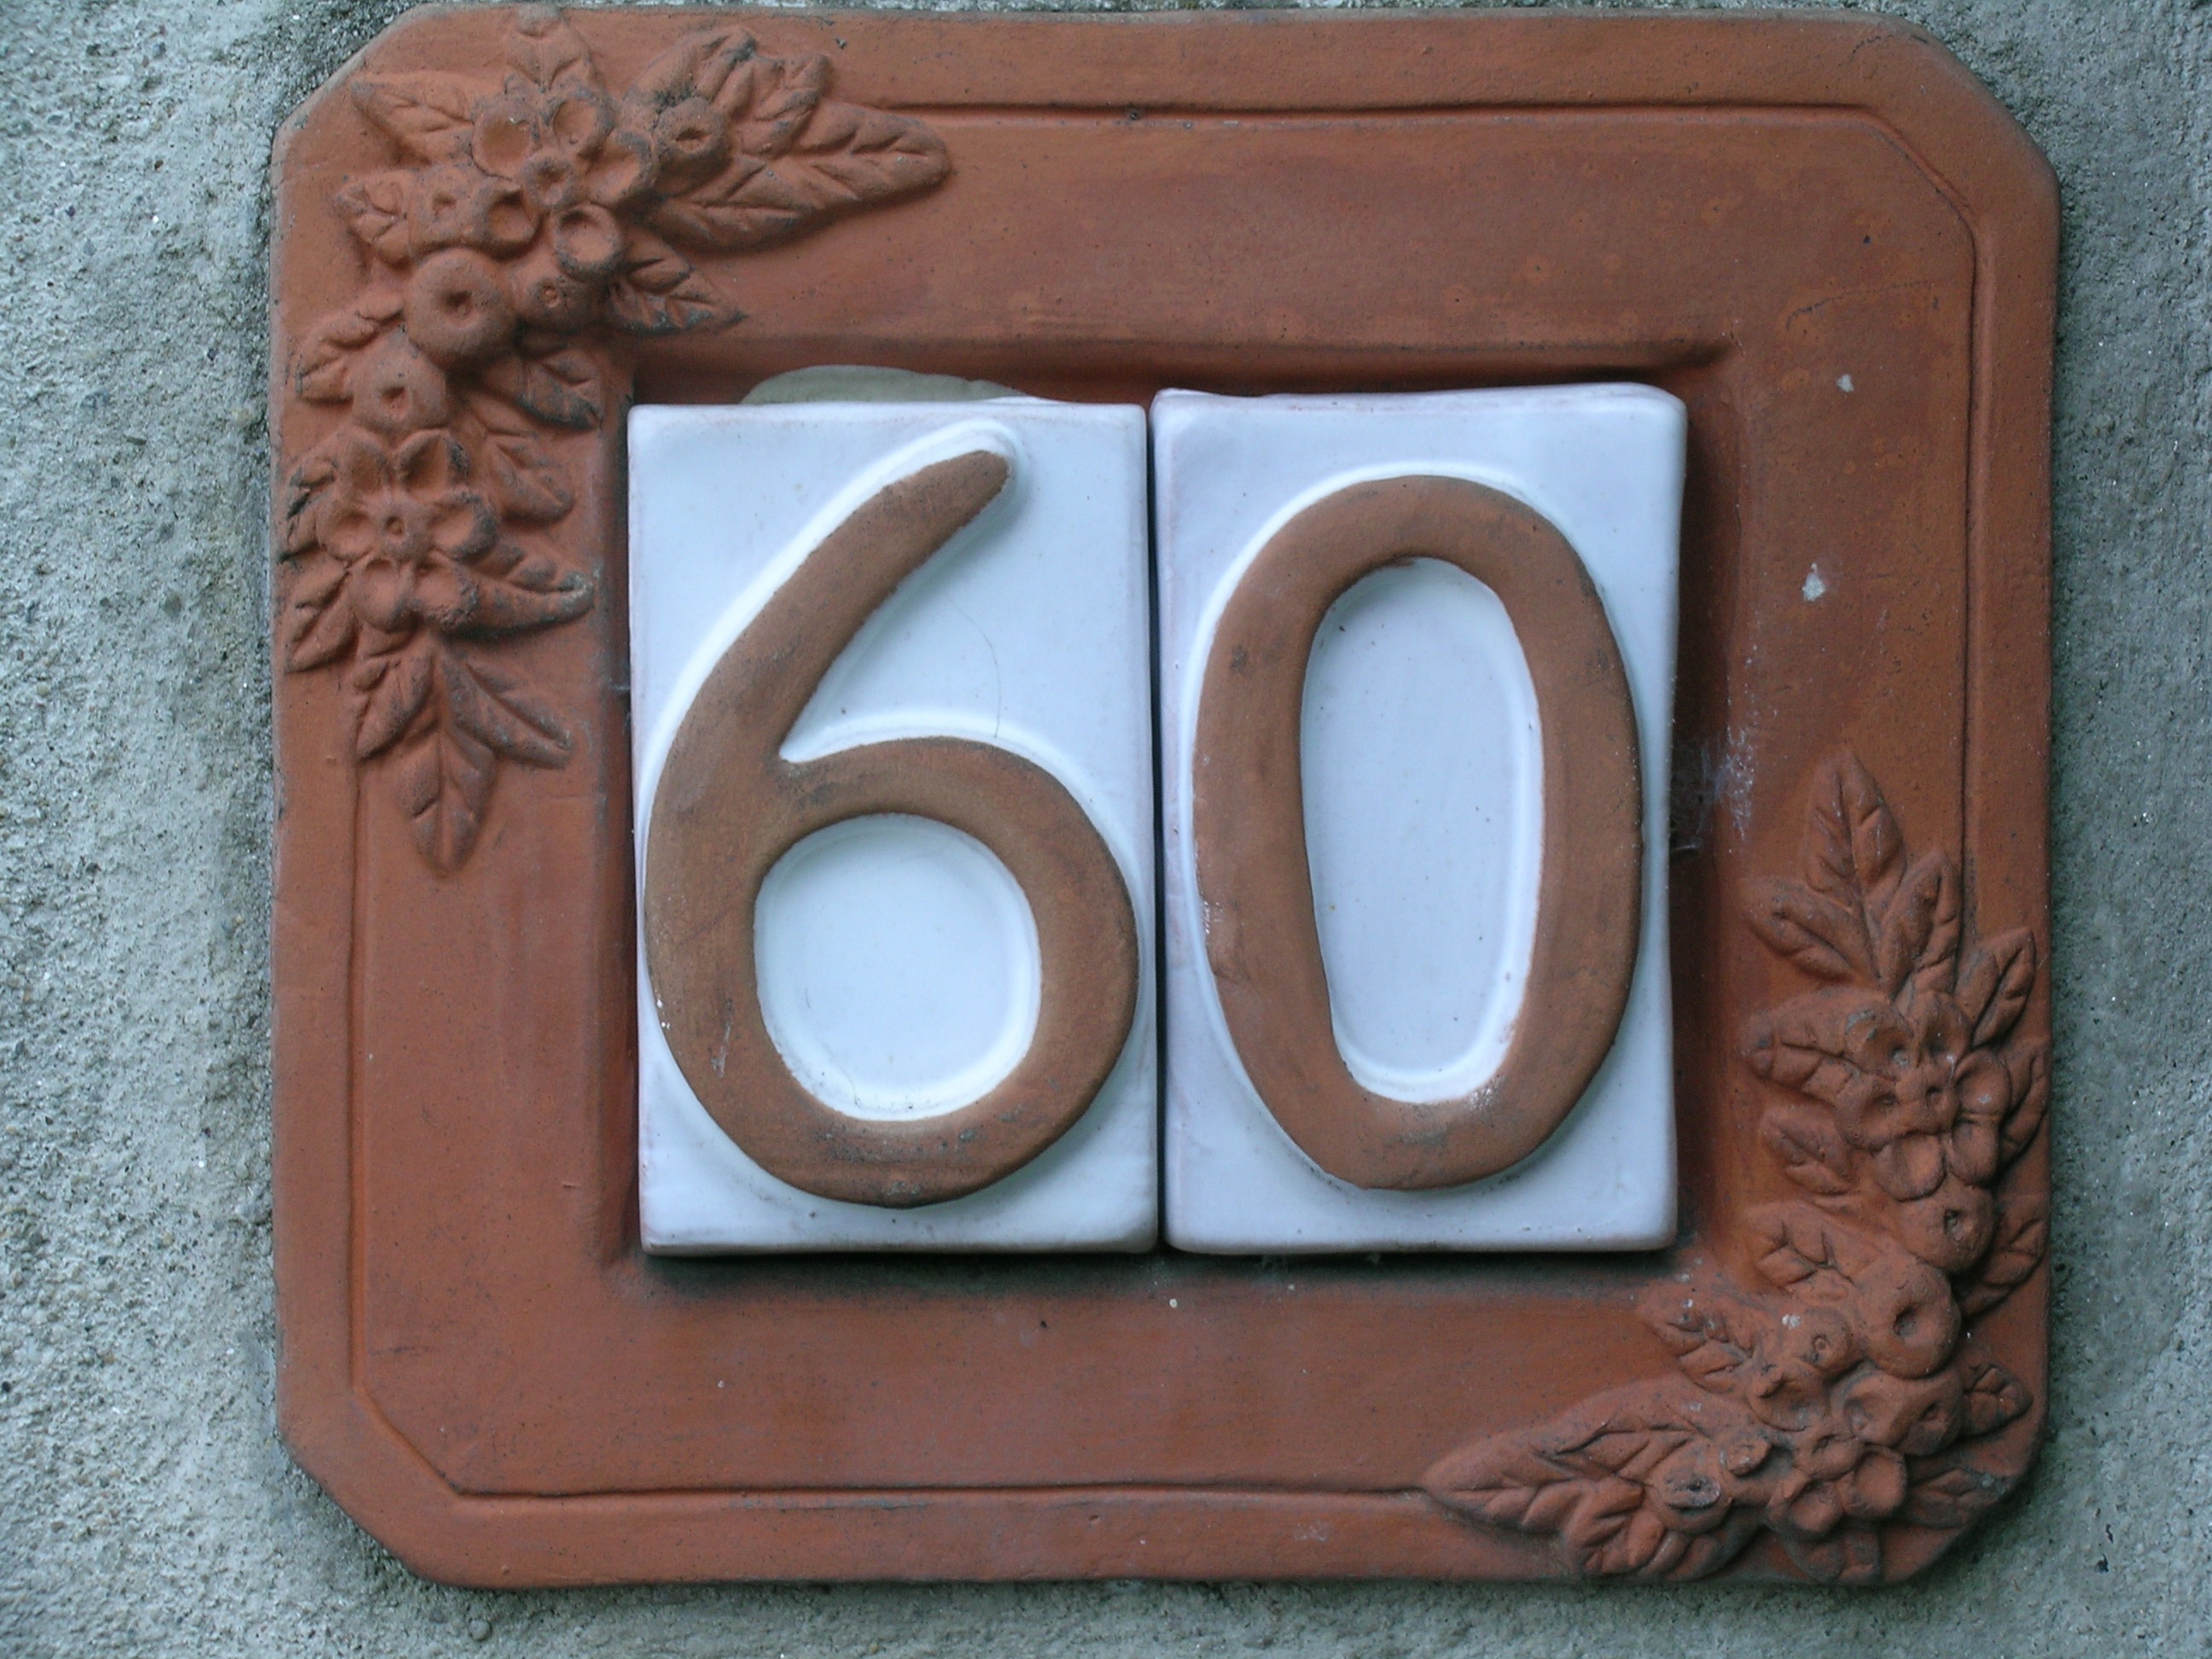
wood, number, frame, italy, ear, material, human body, copper, picture frame, organ, carving, house numbering, civic number, cornate d adda, sixty, number sixty